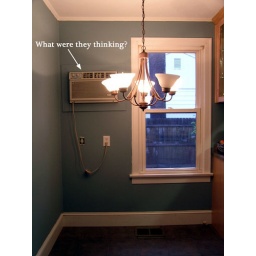
Old window in Columbia house